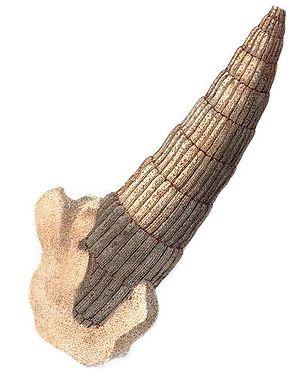
William Martin est un naturaliste et paléontologue anglais qui défendit l'utilisation scientifique des fossiles comme preuves dans l'étude de l'histoire naturelle. Il publia les premières images de fossiles en couleur et la première étude scientifique de fossiles écrite en anglais.